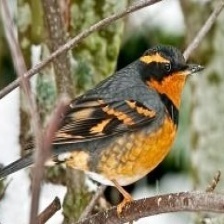
Species: VARIED THRUSH
Scientific name: IXOREUS NAEVIUS